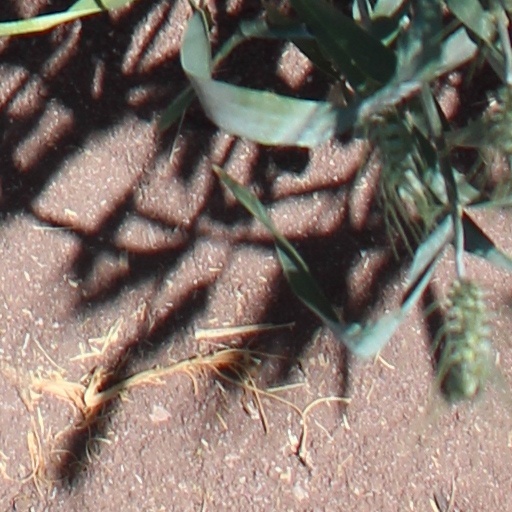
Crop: wheat